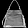
Label: Bag